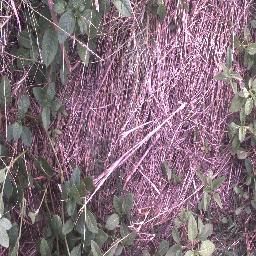
Label: negative